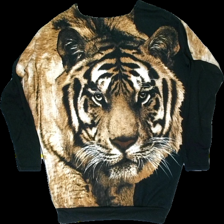
View: back
Type: Sweater
Category: Ladies
Brand: Missing
Colors: Multicolor
Material: 100% polyester
Pattern: Animal print
Cut: Loose, C-collar
Price range: 100-150
Recommended usage: Reuse